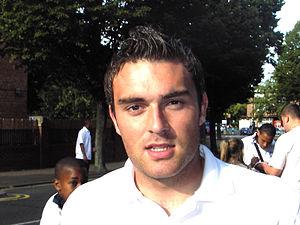
Lee Michael John Camp, né le 22 août 1984 à Derby, est un footballeur international nord-irlandais qui évolue au poste de gardien de but à Birmingham City.